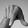
ASL letter: Q